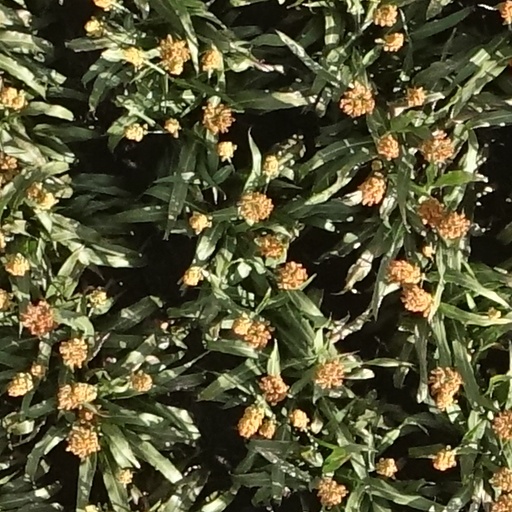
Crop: sorghum